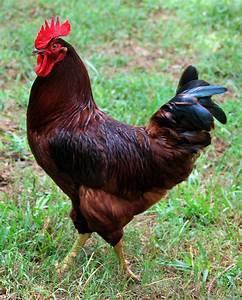
chicken